Manchester Courts

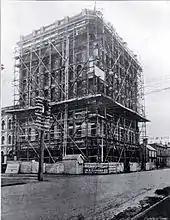
Manchester Courts under construction in 1906

Manchester Courts was commissioned by the New Zealand Express Company, which had its headquarters in Dunedin with offices throughout the country. They worked in freight forwarding, customs, shipping and express forwarding agents. At the beginning of the 20th century, they were a major employer in New Zealand.